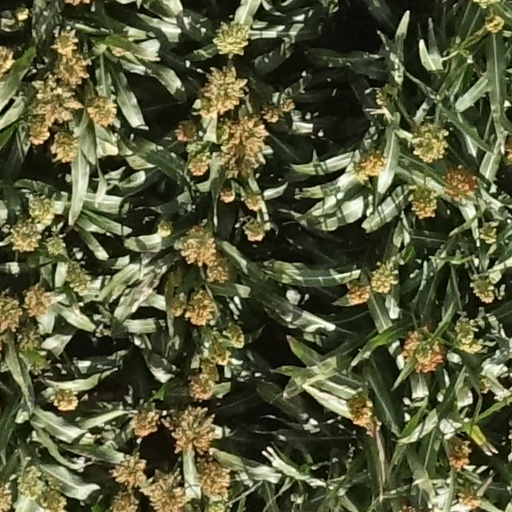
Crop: sorghum